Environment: real
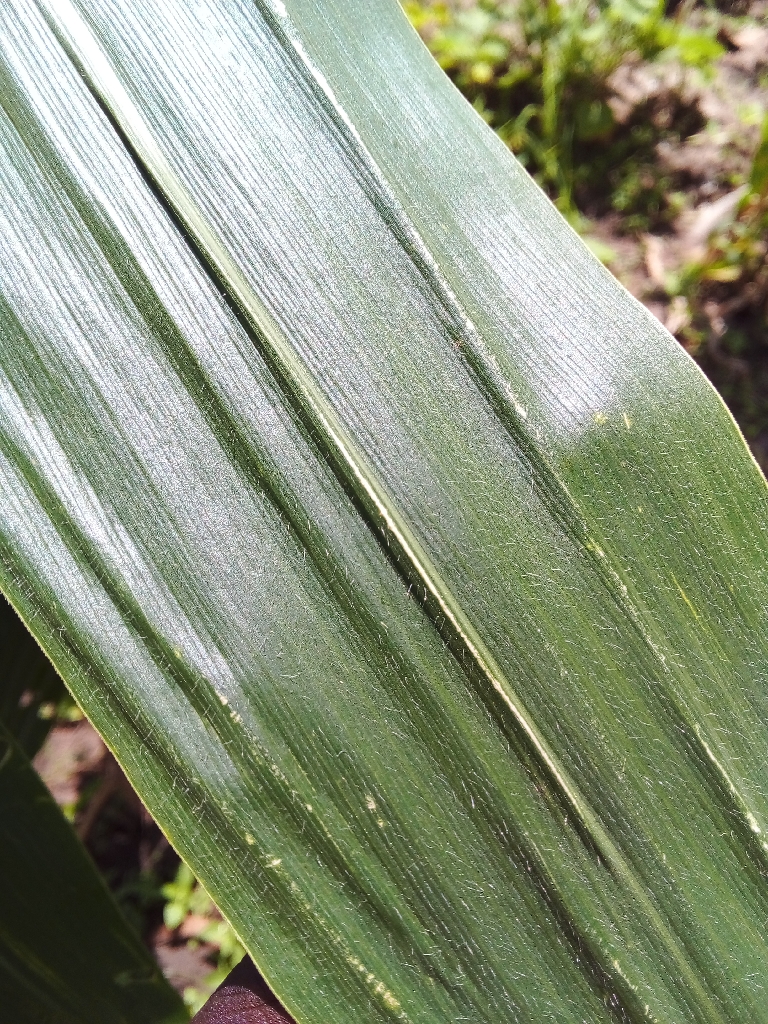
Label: healthy